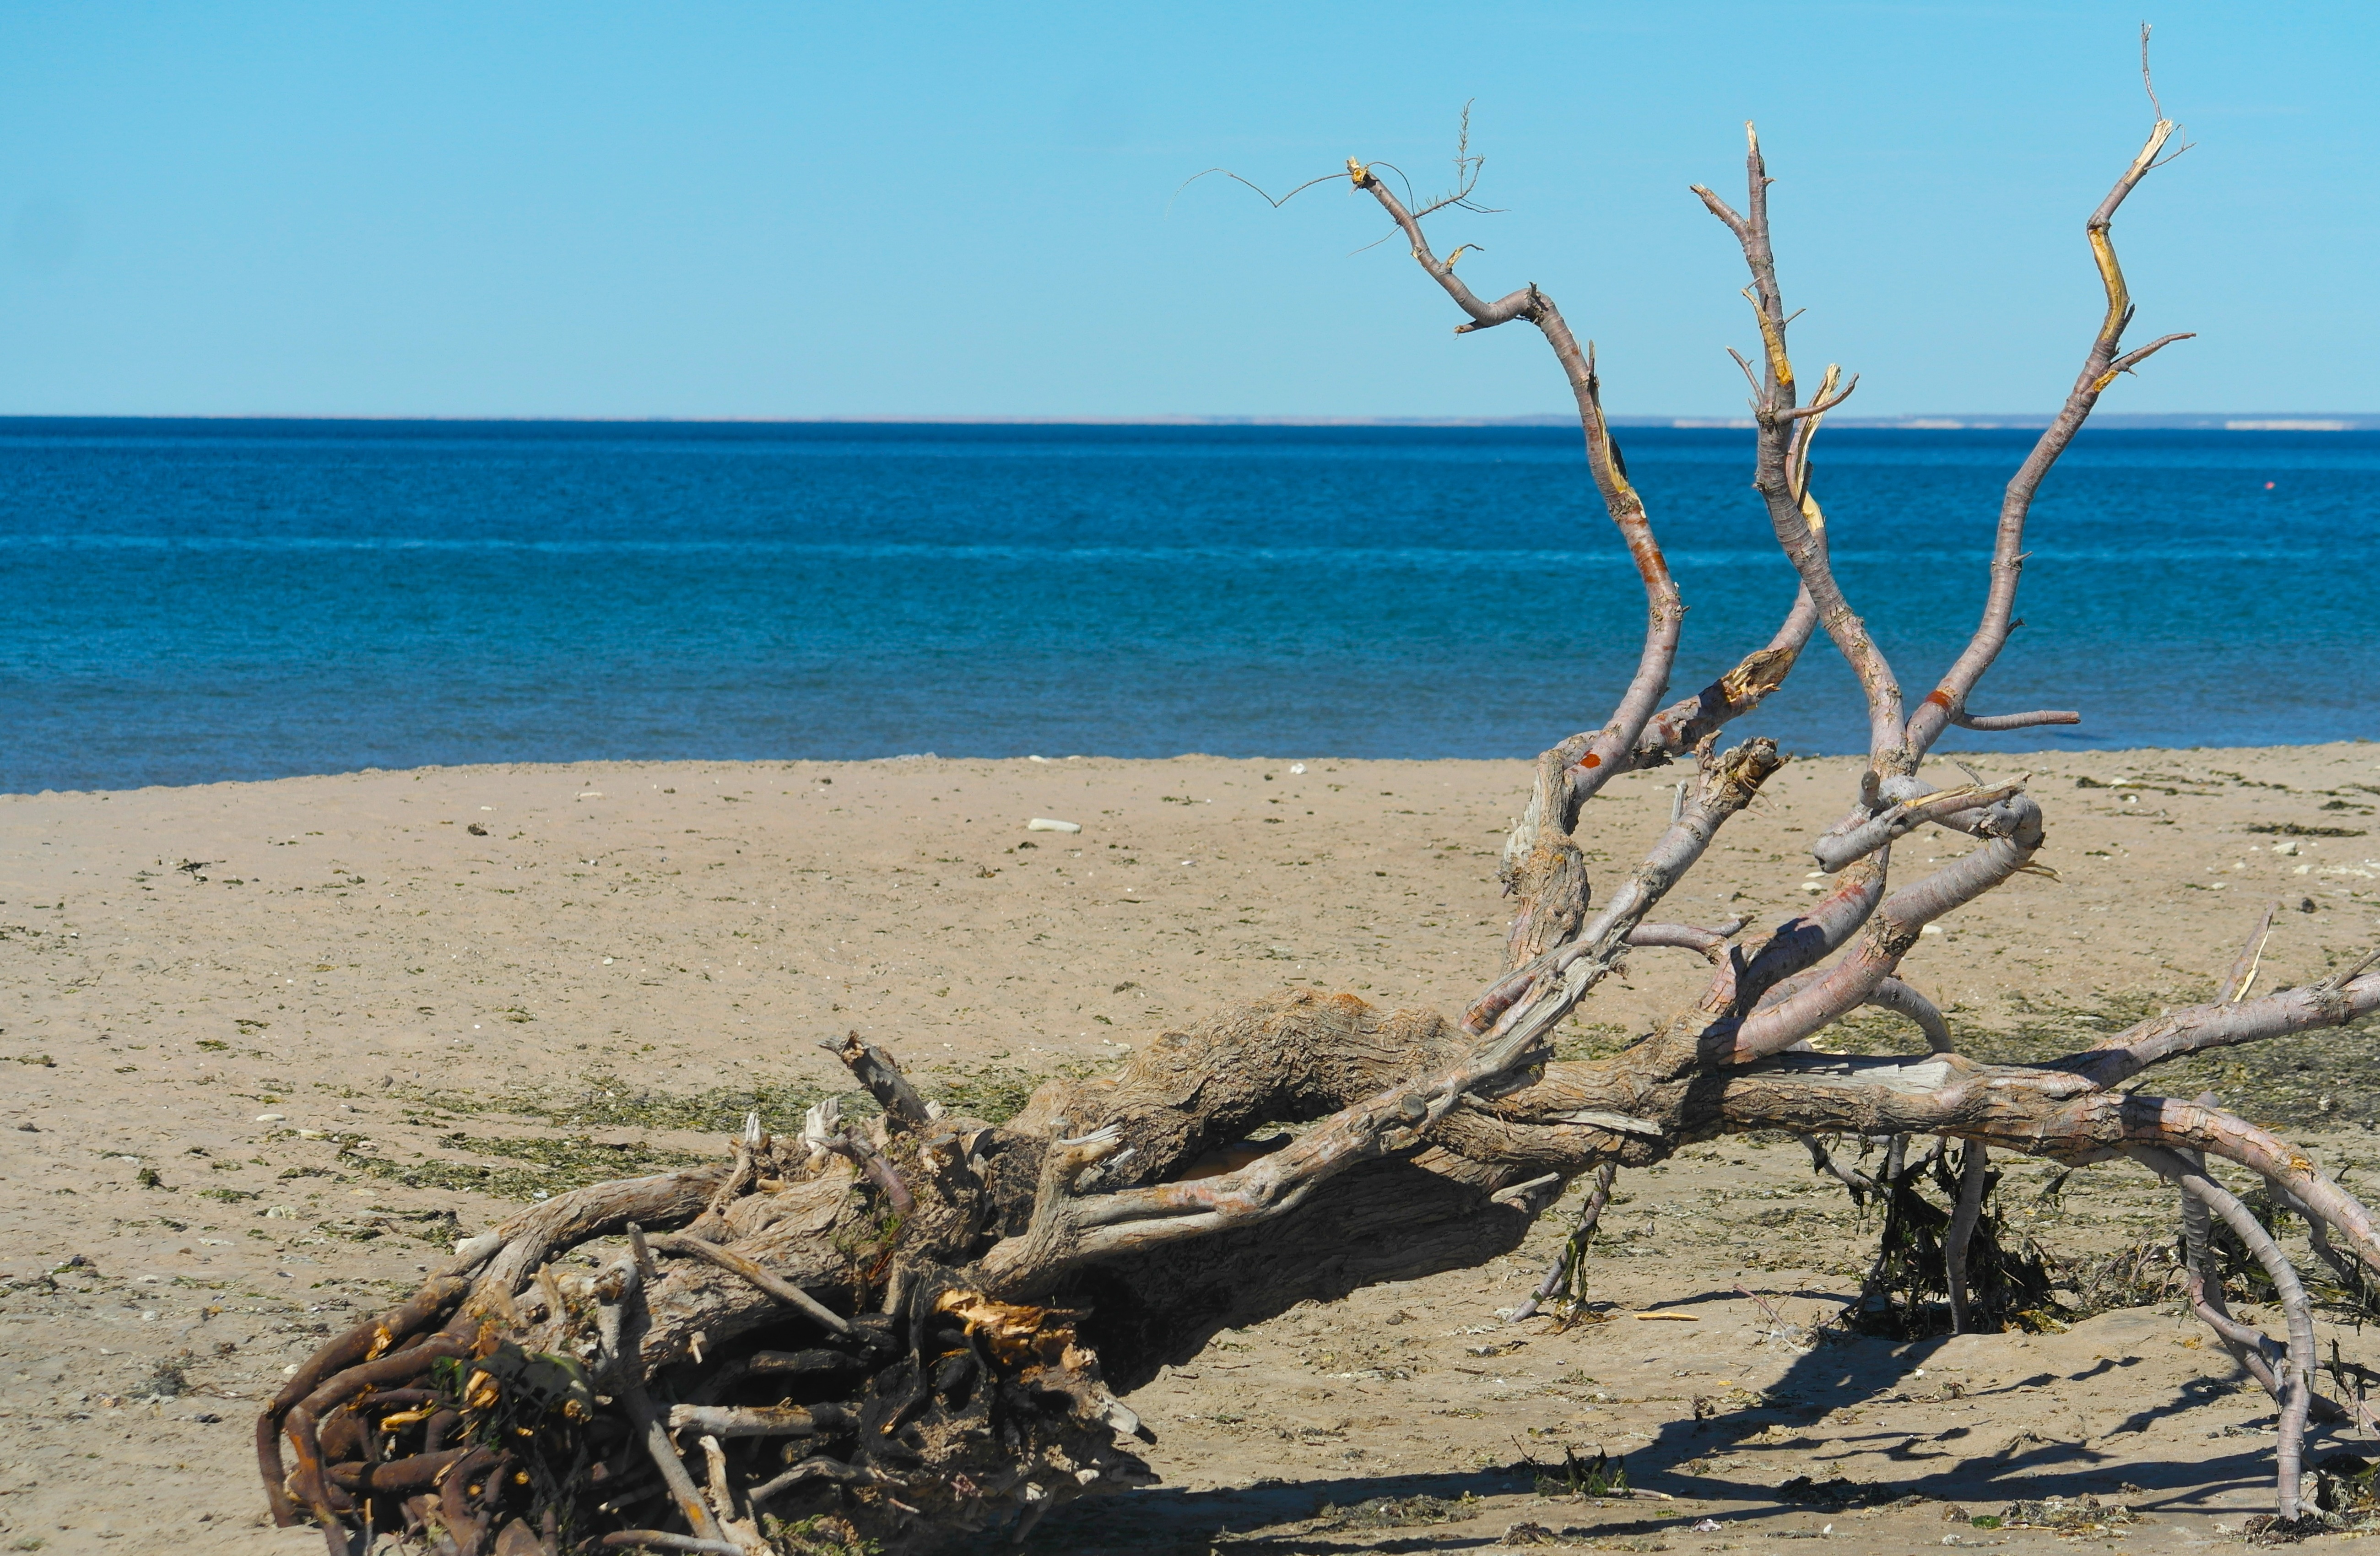
beach, driftwood, sea, coast, tree, sand, ocean, wood, shore, vacation, body of water, arecales